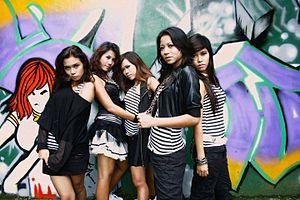
Me N Ma Girls est un girl group birman. Le groupe a été créé en 2010 par la danseuse australienne Nicole May et l'homme d'affaires briman U Moe Kyaw en passant des petites annonces à la radio et dans les journaux. Inspiré par les Spice Girls, le groupe doit négocier avec la censure la manière dont les filles chantent, s'habillent et ce qu'elles font.